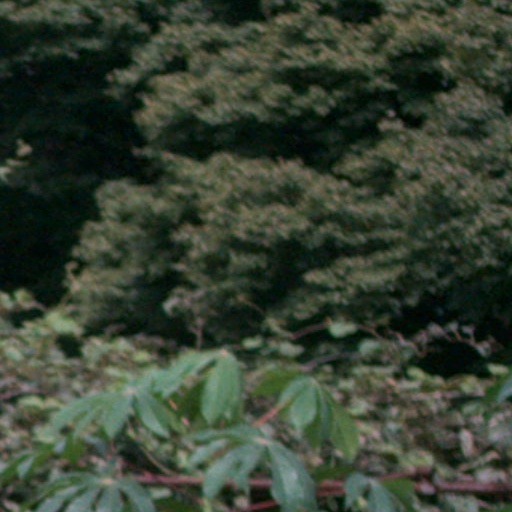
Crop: cassava